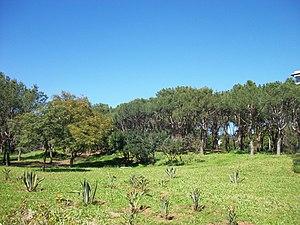
Bois des Pins